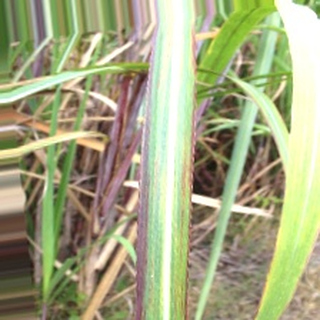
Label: sugarcane_bacterial_blight